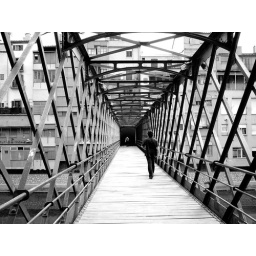
Eiffel's bridge in Girona in black and white